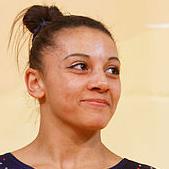
Age: 22